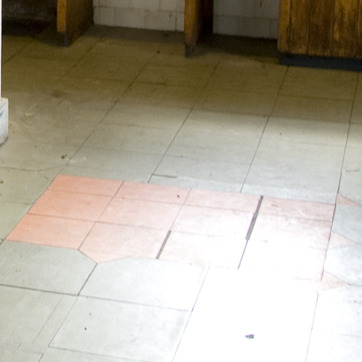
Material: tile